Annie Trumbull Slosson

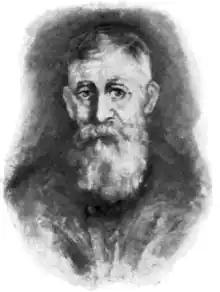
Frontispiece from Slosson's book "Fishin' Jimmy"

Noted angling story teller, Henry Van Dyke said this about "Fishin' Jimmy":